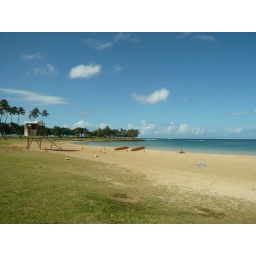
My dad's favorite beach in town...it was pretty and the water is shallow forever. Excellent for kids.